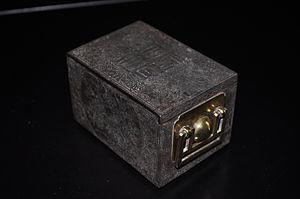
Une boite à secret
Une boîte à secret ou coffret à secret est une boîte qui peut être ouverte par une série de manipulations complexes ou cachées. Certaines de ces boîtes n'ont besoin que d'une simple pression dans un endroit spécifique tandis que d'autres ont besoin de mouvements subtils de différentes parties pour être ouvertes.